Ricardo Soares

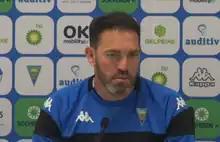
Soares in 2023

José Ricardo Soares Ribeiro (born 11 November 1974), known as Soares, is a Portuguese former footballer who played as a winger, currently manager of Chinese Super League club Changchun Yatai.